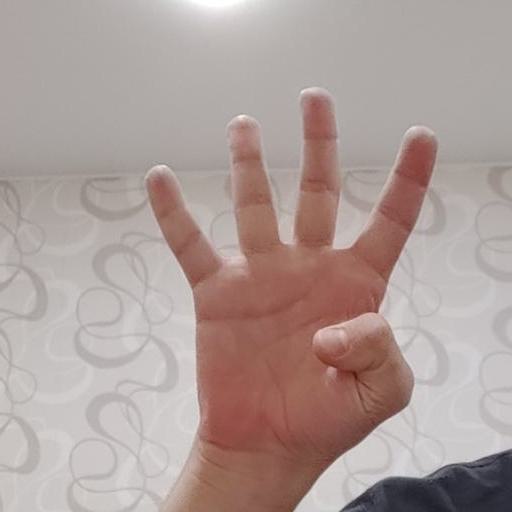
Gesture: four